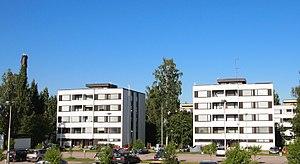
Kypärämäki-Kortepohja est un district de Jyväskylä en Finlande.